Balmis Expedition

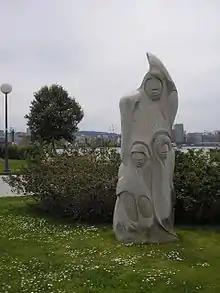
Monument in A Coruña in honor of the orphan children who took part of the expedition

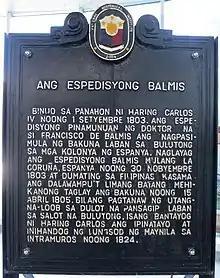
Historical marker installed in the Philippines to commemorate the arrival of the expedition in the Philippine Islands

In November 1794 the daughter of King Charles IV of Spain, Infanta Maria Teresa, had died from smallpox. He had heard of the vaccine discovery. Colombia and Ecuador experienced a smallpox epidemic and called on the king for supplies.